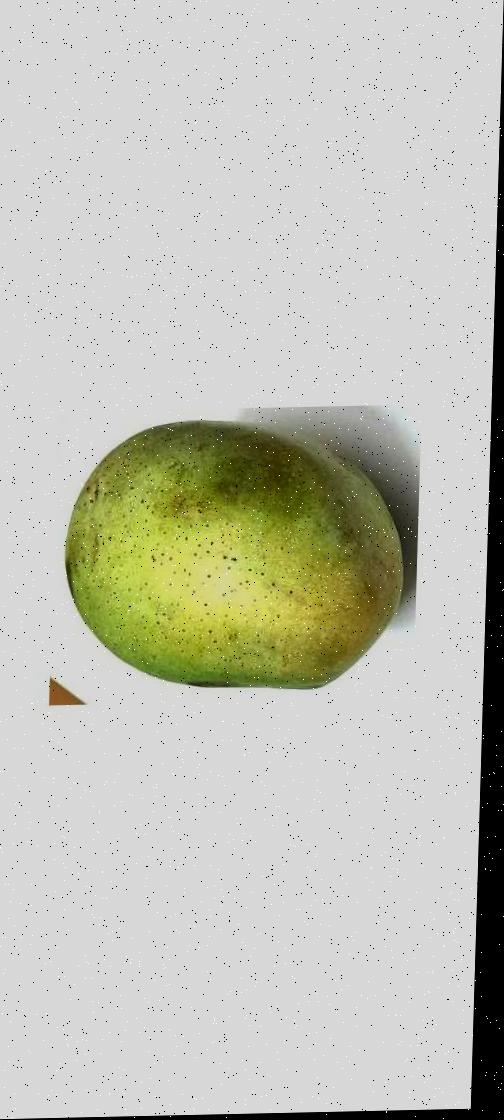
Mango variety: Fazli Shurmai